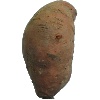
Label: potato_sweet